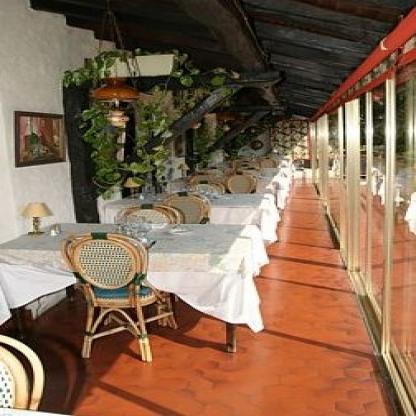
Scene: Indoor